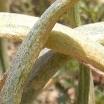
Crop: Onion
Condition: virosis-d